Oscar Wegner

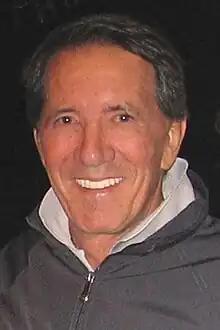

Oscar Wegner is a tennis coach and pre-open-era tour player, author, and the creator of Modern Tennis Methodology, a tennis-teaching system which he began developing in 1968. He is the founder and president of Oscar Wegner Enterprises, Inc. and Tennis Kids For Life, Inc. a non-profit corporation. He also founded several other projects such as The Modern Tennis Methodology Coaches Association, The Oscar Wegner Elite Training Program and The Oscar Wegner Modern Tennis College. He is a USPTA Professional 1, the highest tested rating possible in that organization. He teaches publicly and privately throughout the United States, where he became a citizen in 2005. He currently resides and coaches in Clearwater, Florida.